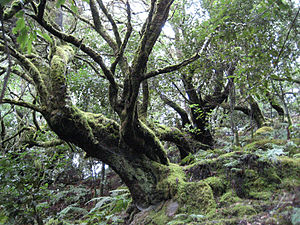
Garajonay Nationalpark / Landskabet
Nationalpark Garajonay ligger midt på den Kanariske ø La Gomera.